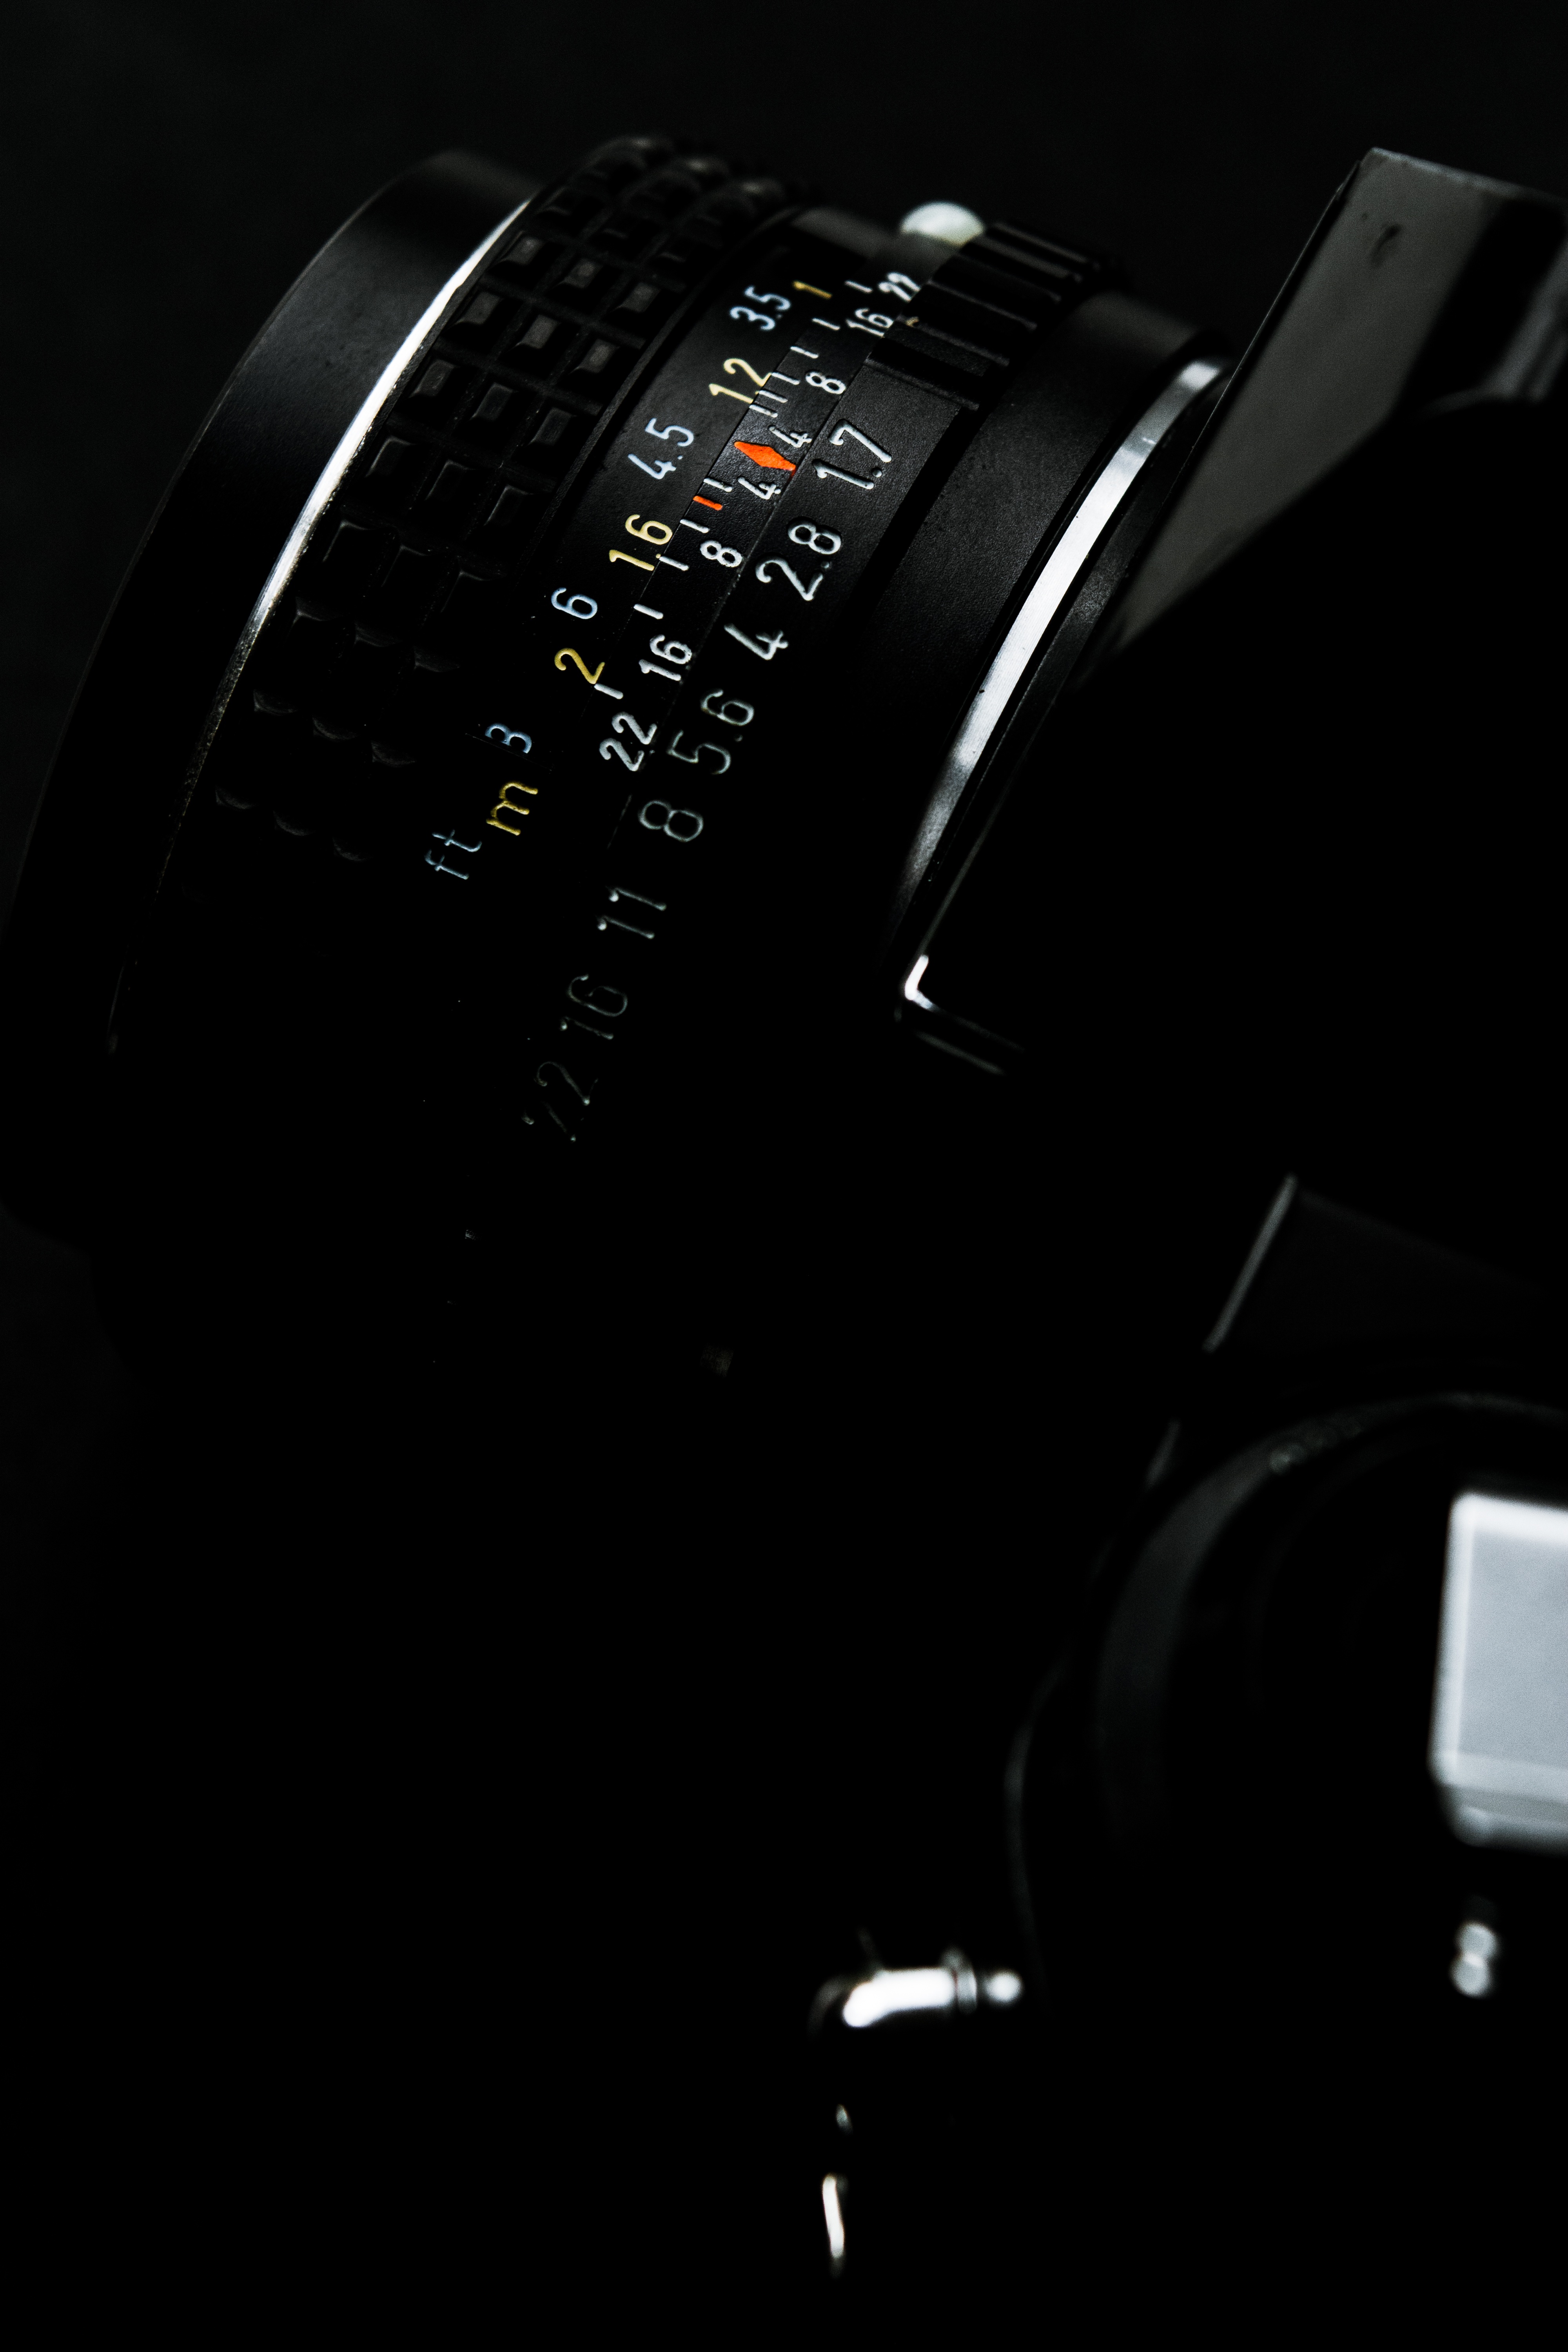
light, black and white, wheel, vehicle, darkness, black, monochrome, monochrome photography